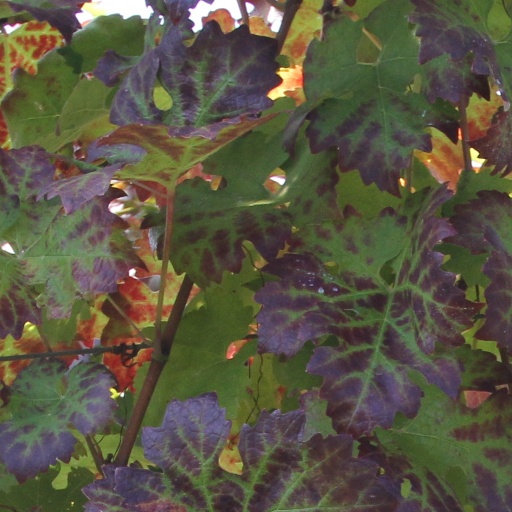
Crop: grape